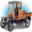
Label: pickup_truck